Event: Typhoon Ruby
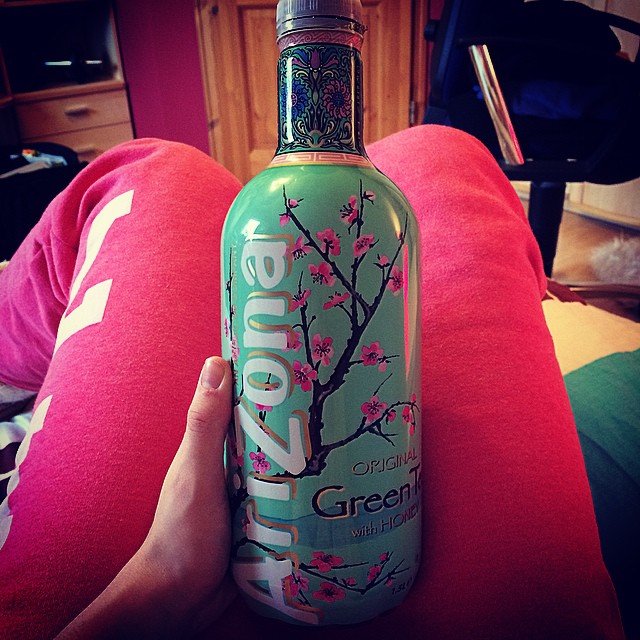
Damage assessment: no_damage